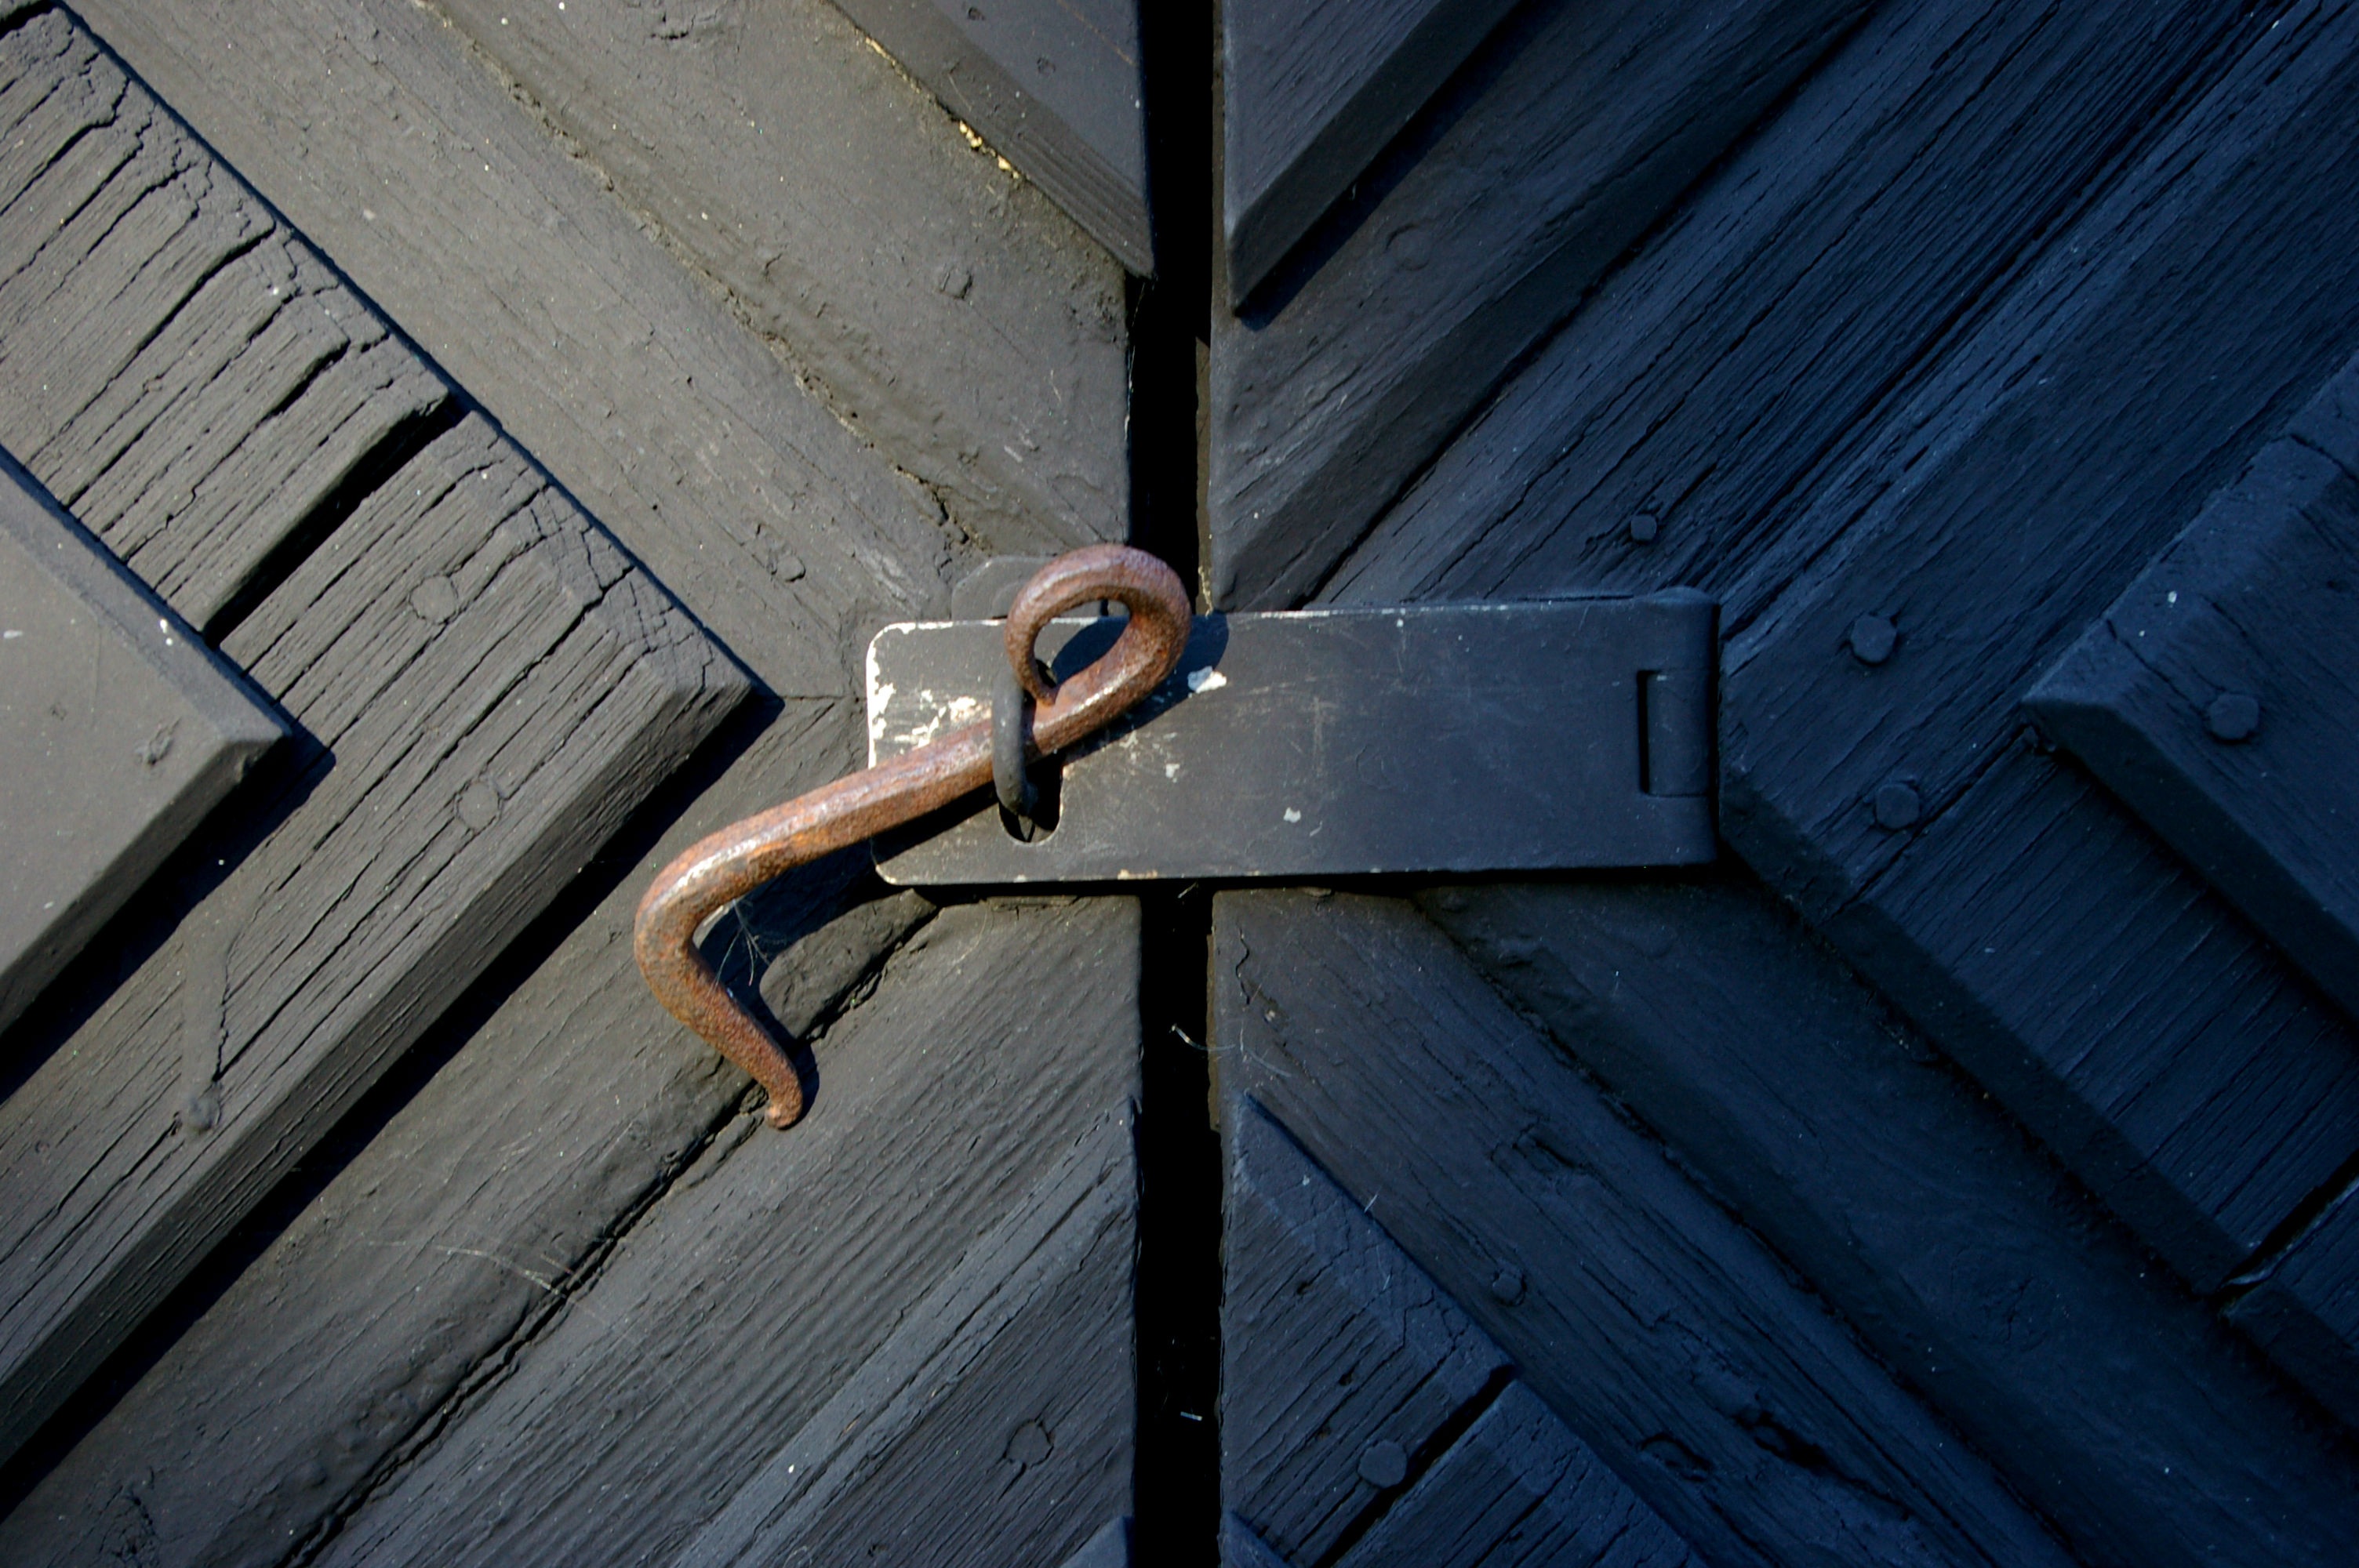
wing, light, wood, floor, roof, wall, dark, line, darkness, blue, door, hook, lock, flooring, d rrhake